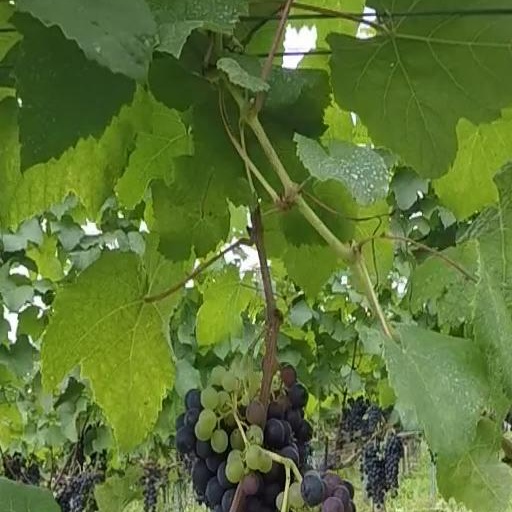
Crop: grape